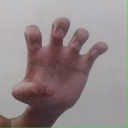
अक्षर: झ